Dragon Pavilion

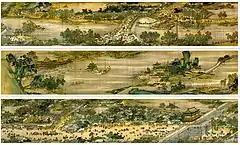
The famous painting "Qingming Scroll" is believed by some to portray life in Kaifeng on a Qingming Festival day. The painting, of which several versions are extant (the above is an 18th-century copy), is attributed to the Song dynasty (960–1279) artist Zhang Zeduan.

Kaifeng became the capital of the Northern Song dynasty in 960. An imperial place was built here and the city prospered, perhaps with a population reaching over 400,000. During that time the city took the name Dongjing (literally: Eastern Capital) or Bianjing.